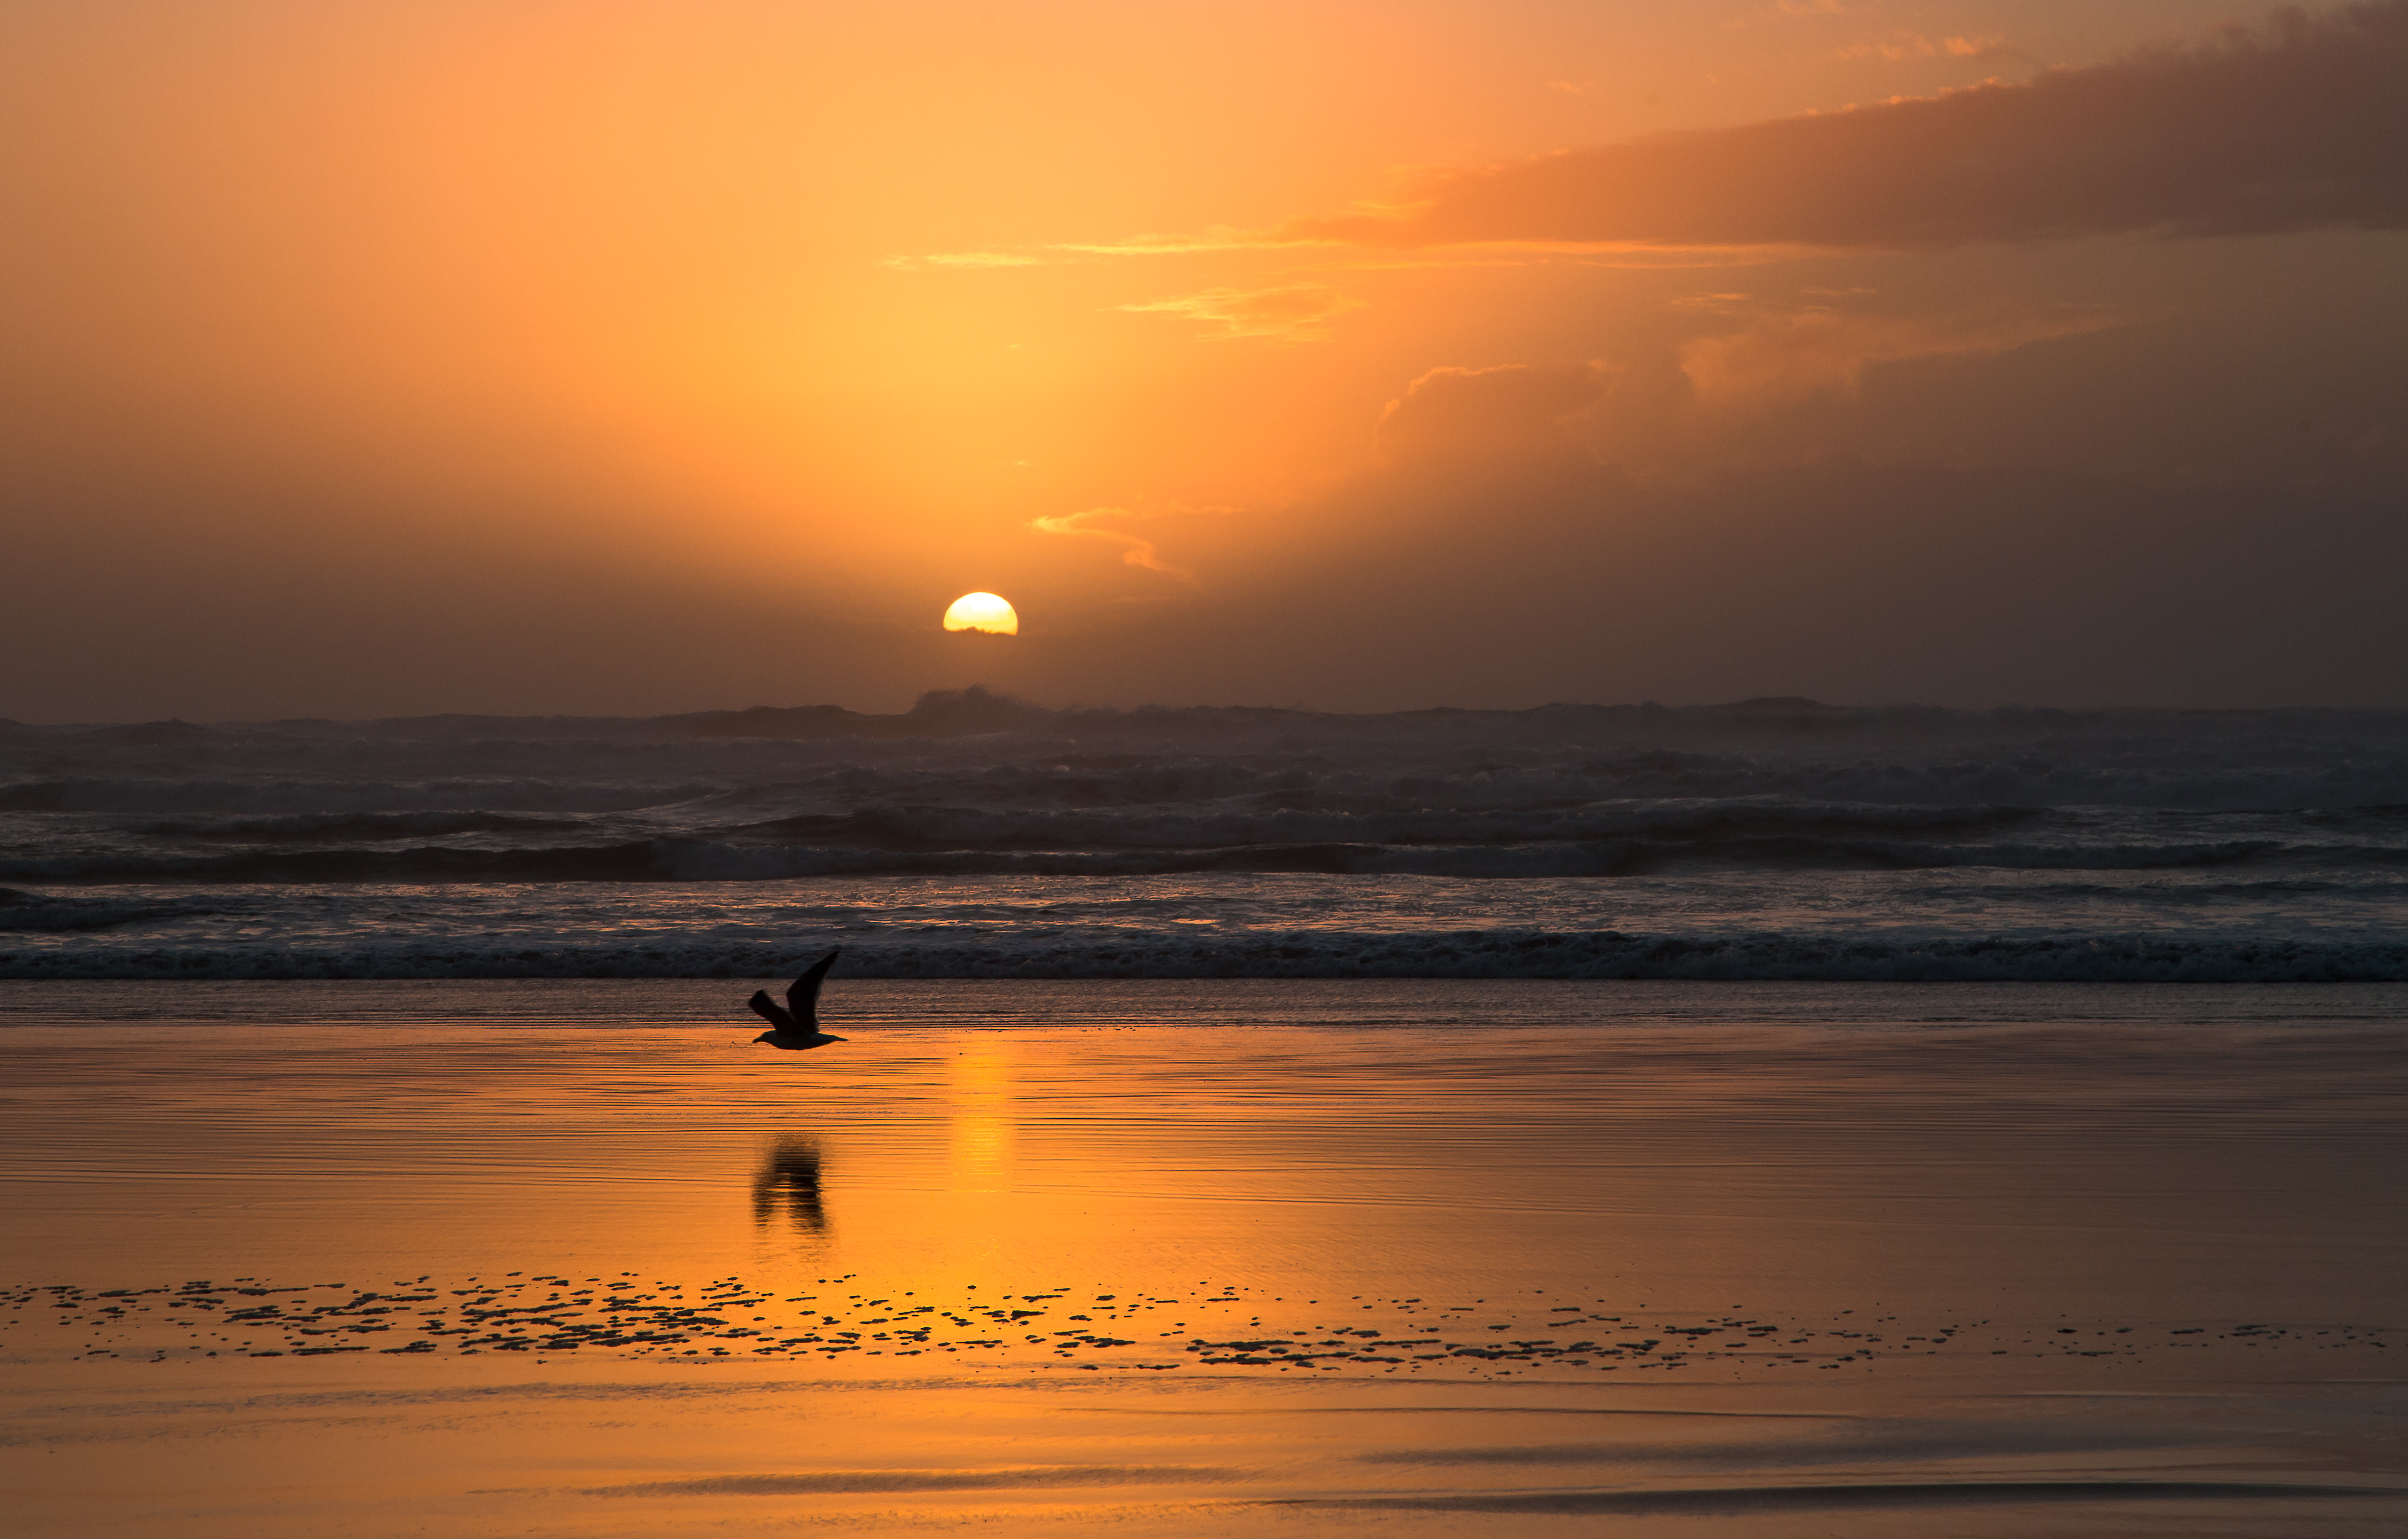
beach, sea, coast, ocean, horizon, silhouette, bird, sun, sunrise, sunset, sunlight, morning, shore, wave, dawn, dusk, evening, orange, reflection, waves, oregoncoast, afterglow, wind wave